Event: Nepal Earthquake
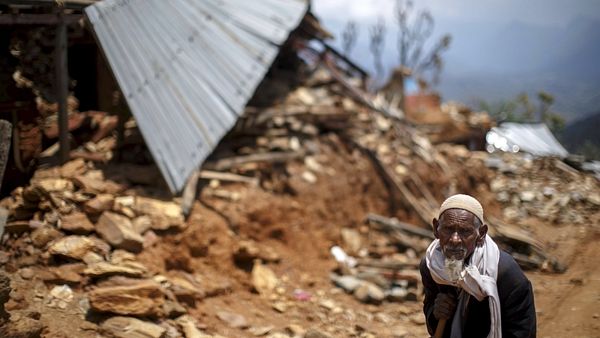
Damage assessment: damage